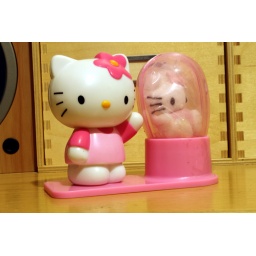
Hello Kitty egg cup with iced mallow HK in plastic egg